John C. Speaks

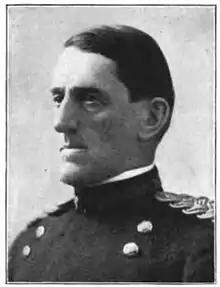
in 1913, as Chief Game Warden of Ohio

John Charles Speaks (February 11, 1859 – November 6, 1945) was a businessman, soldier, and politician who served five terms as a U.S. Representative from Ohio from 1921 to 1931.